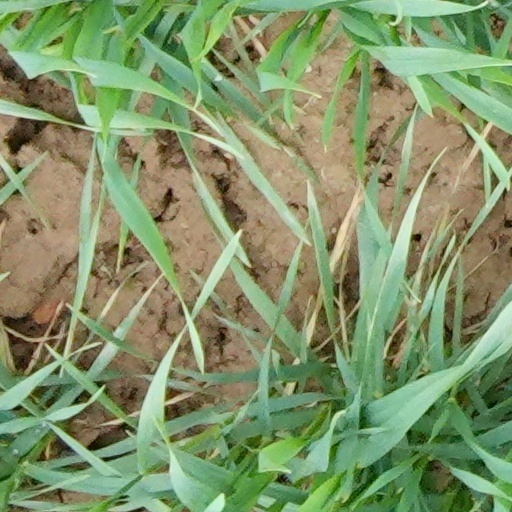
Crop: wheat